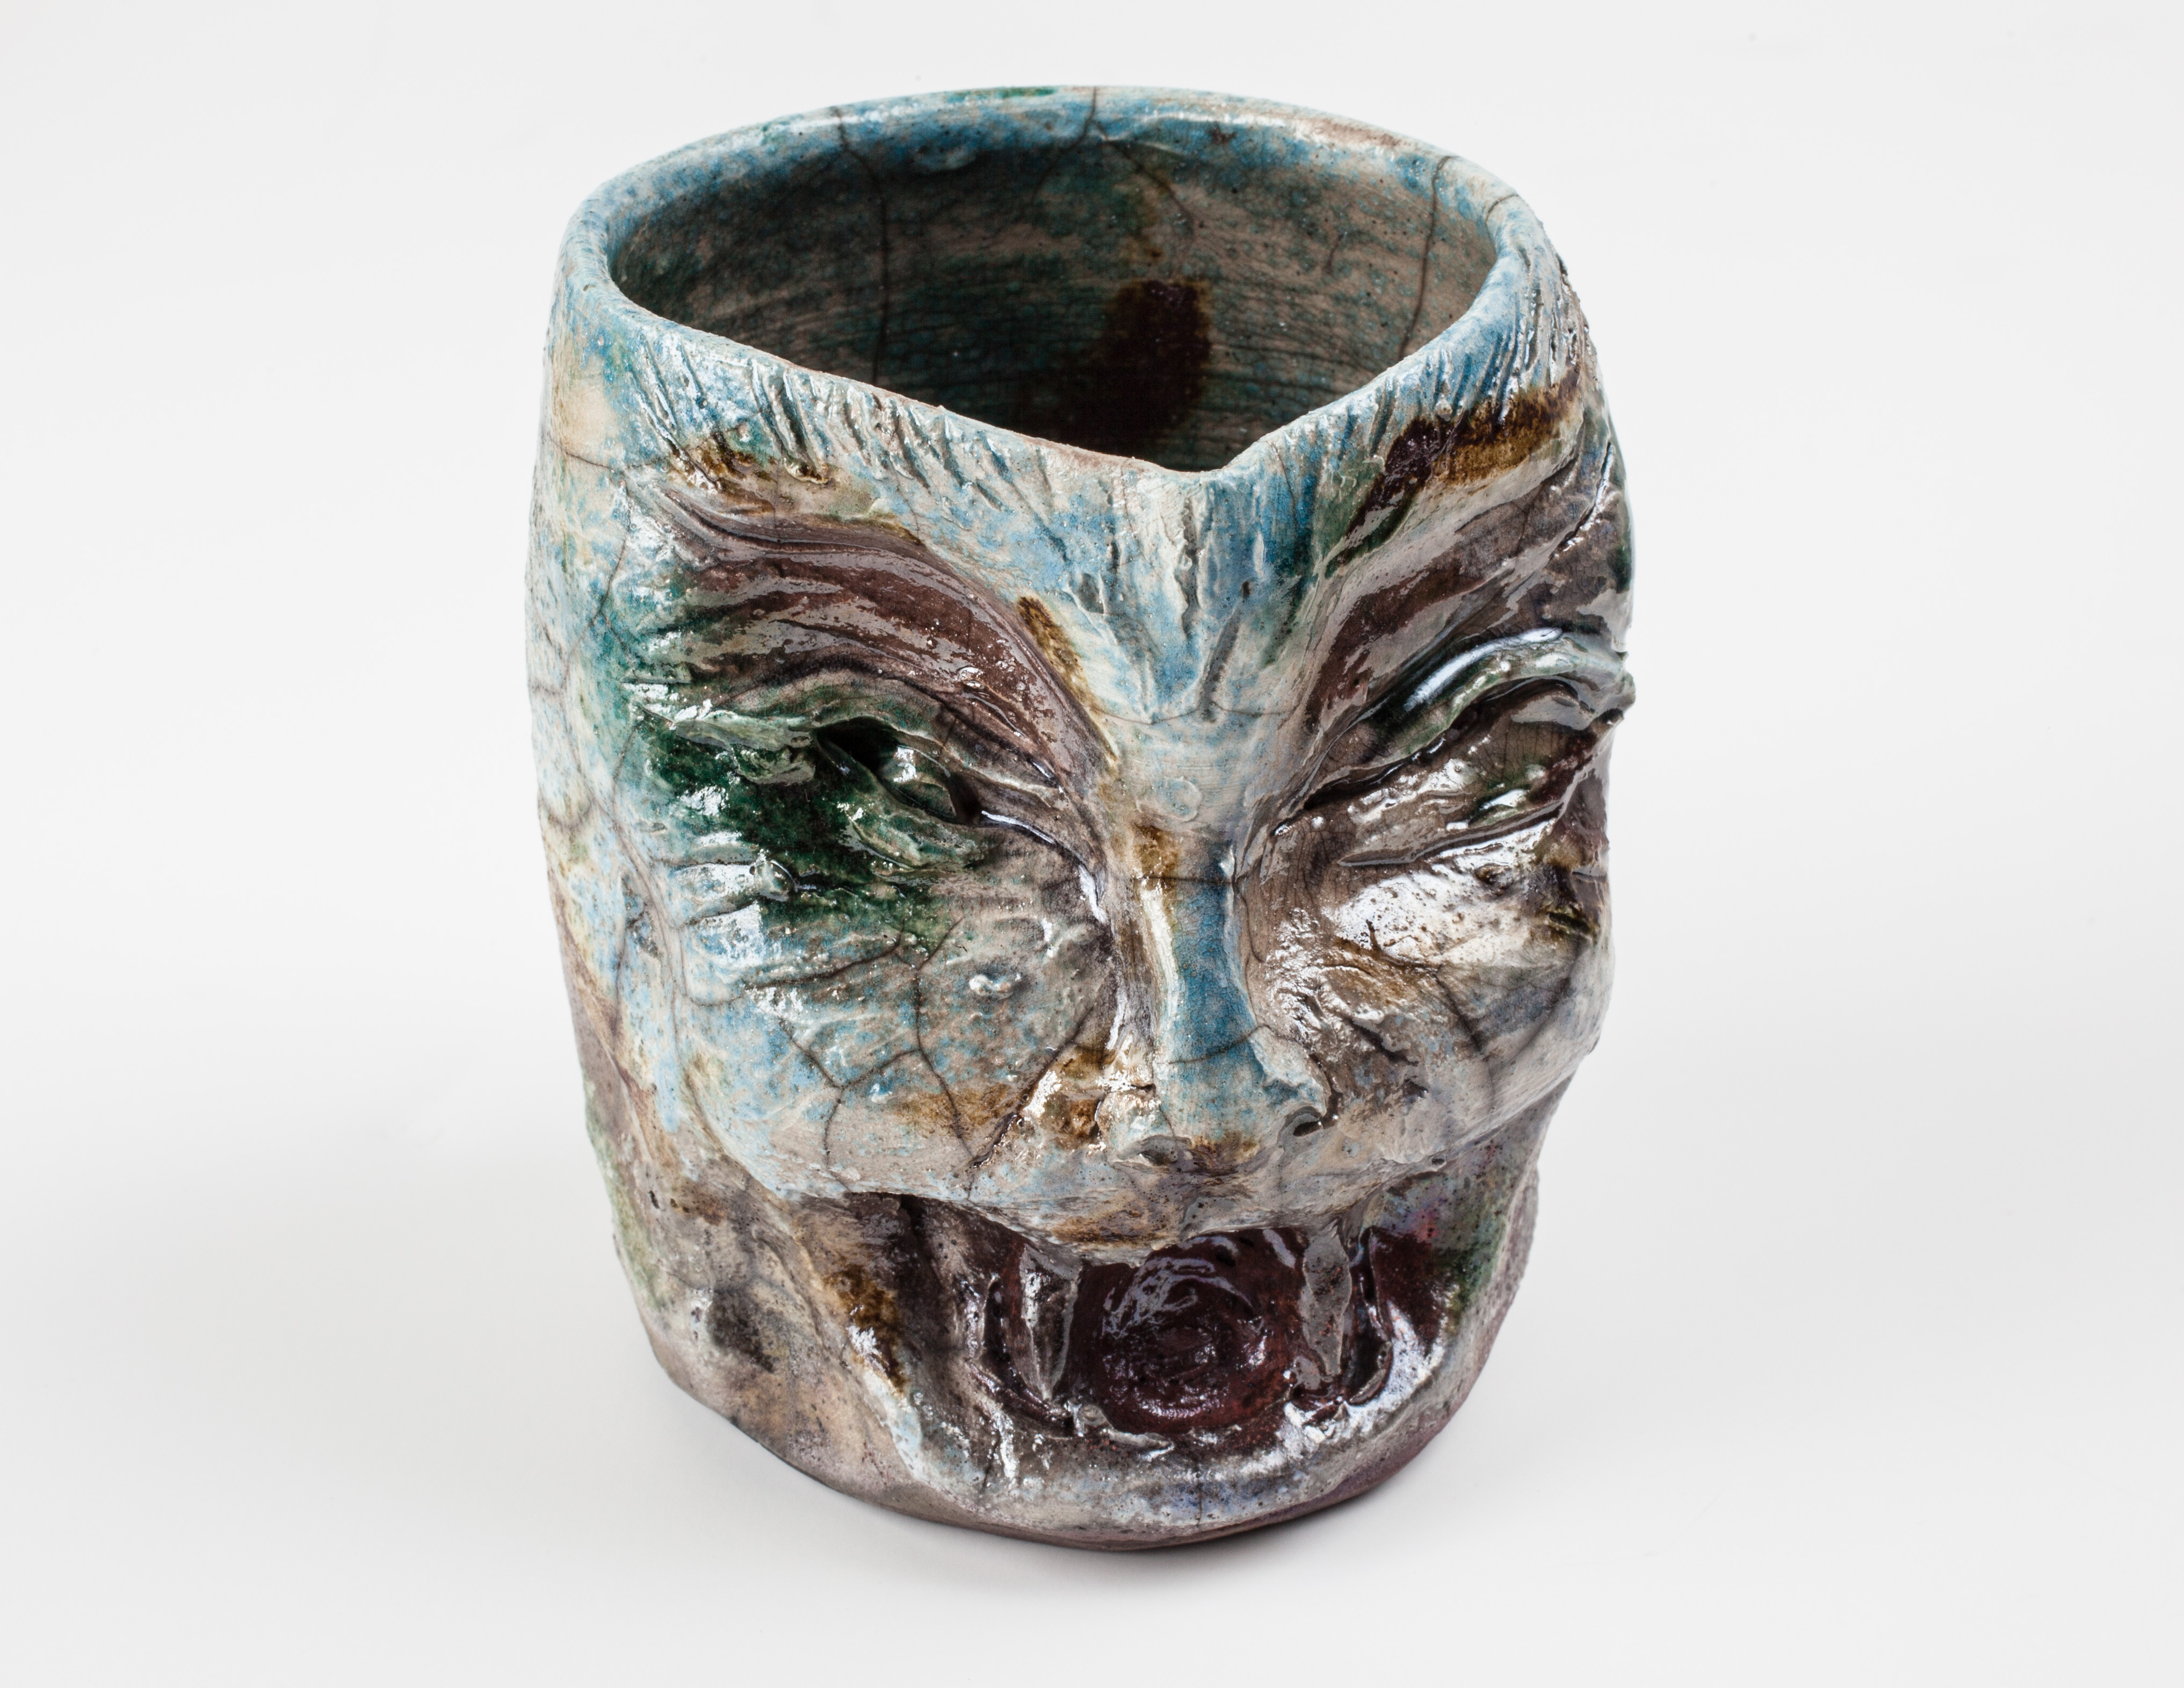
vase, ceramic, usa, pottery, material, rat, sculpture, art, cool image, kiln, clay, ca, carving, sacramento, westernstyleraku, elcamino, therat, oxidationreduction, smokeware, douglasjratliff, ratliff